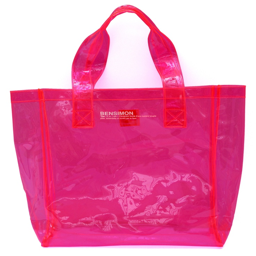
hot pink transparent shoulder bag is the best for beach and the pool